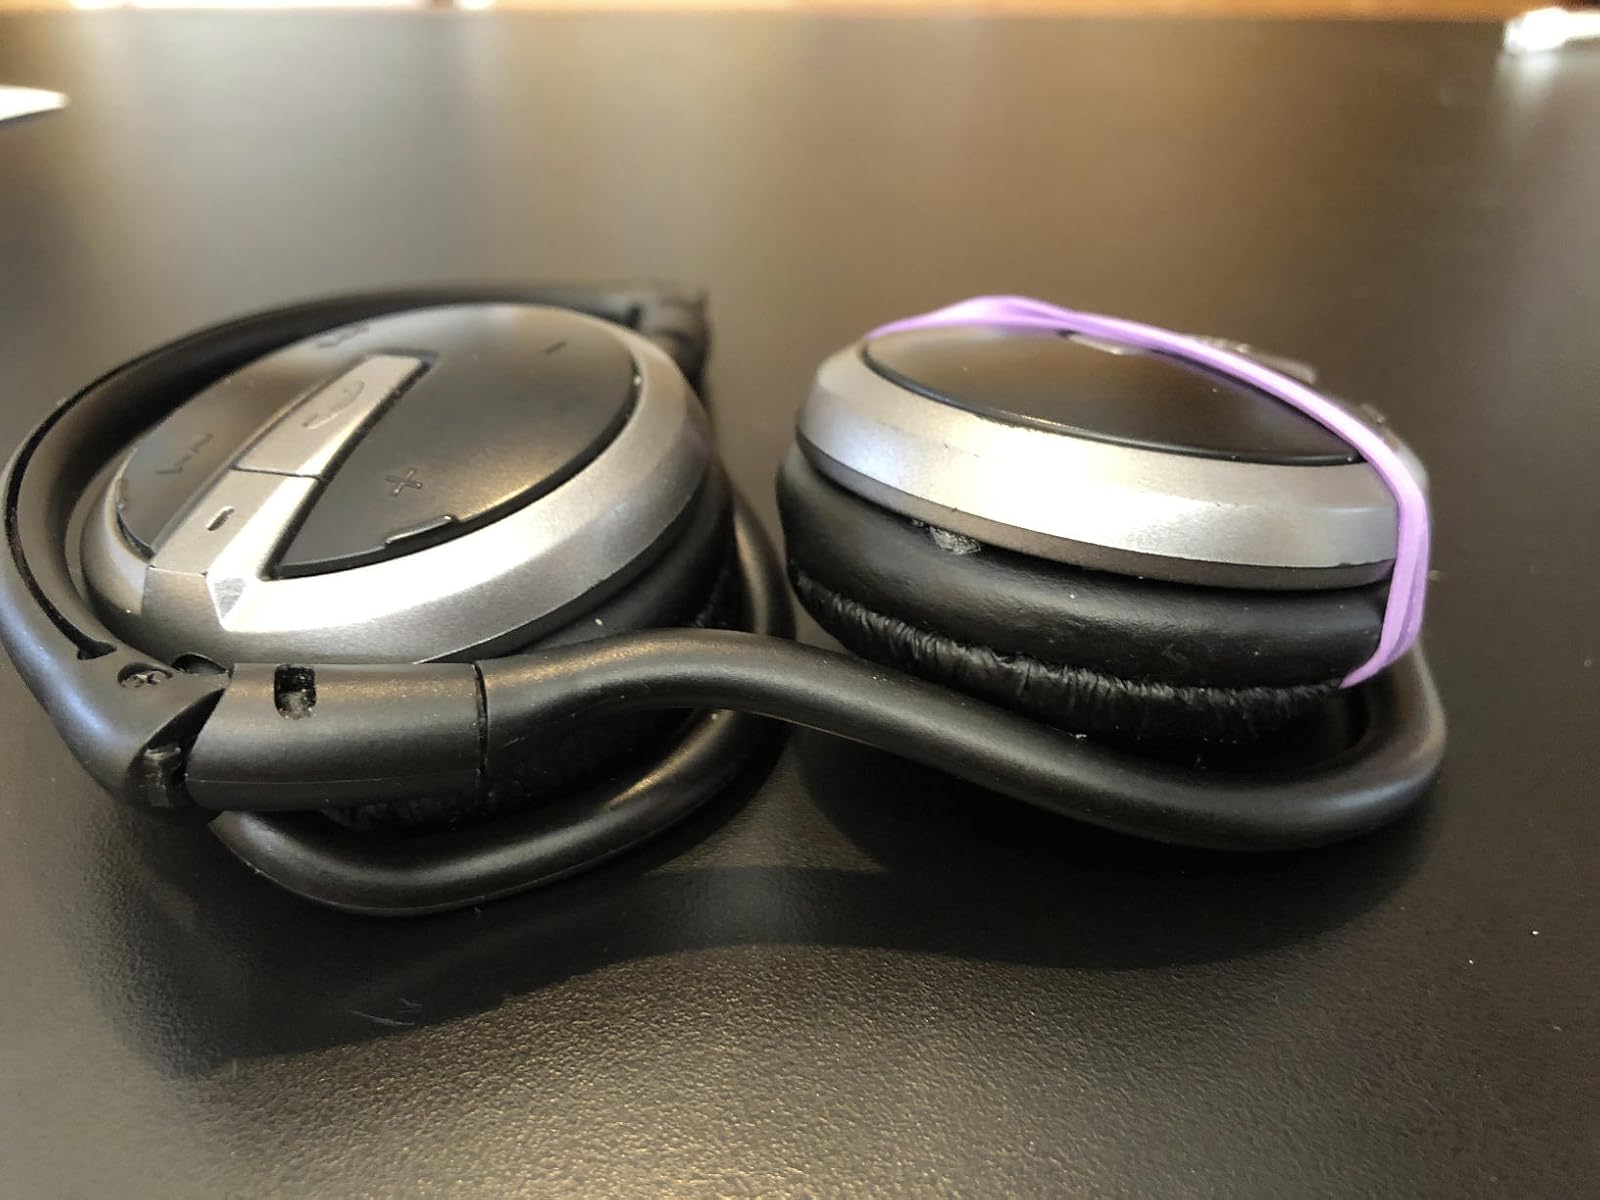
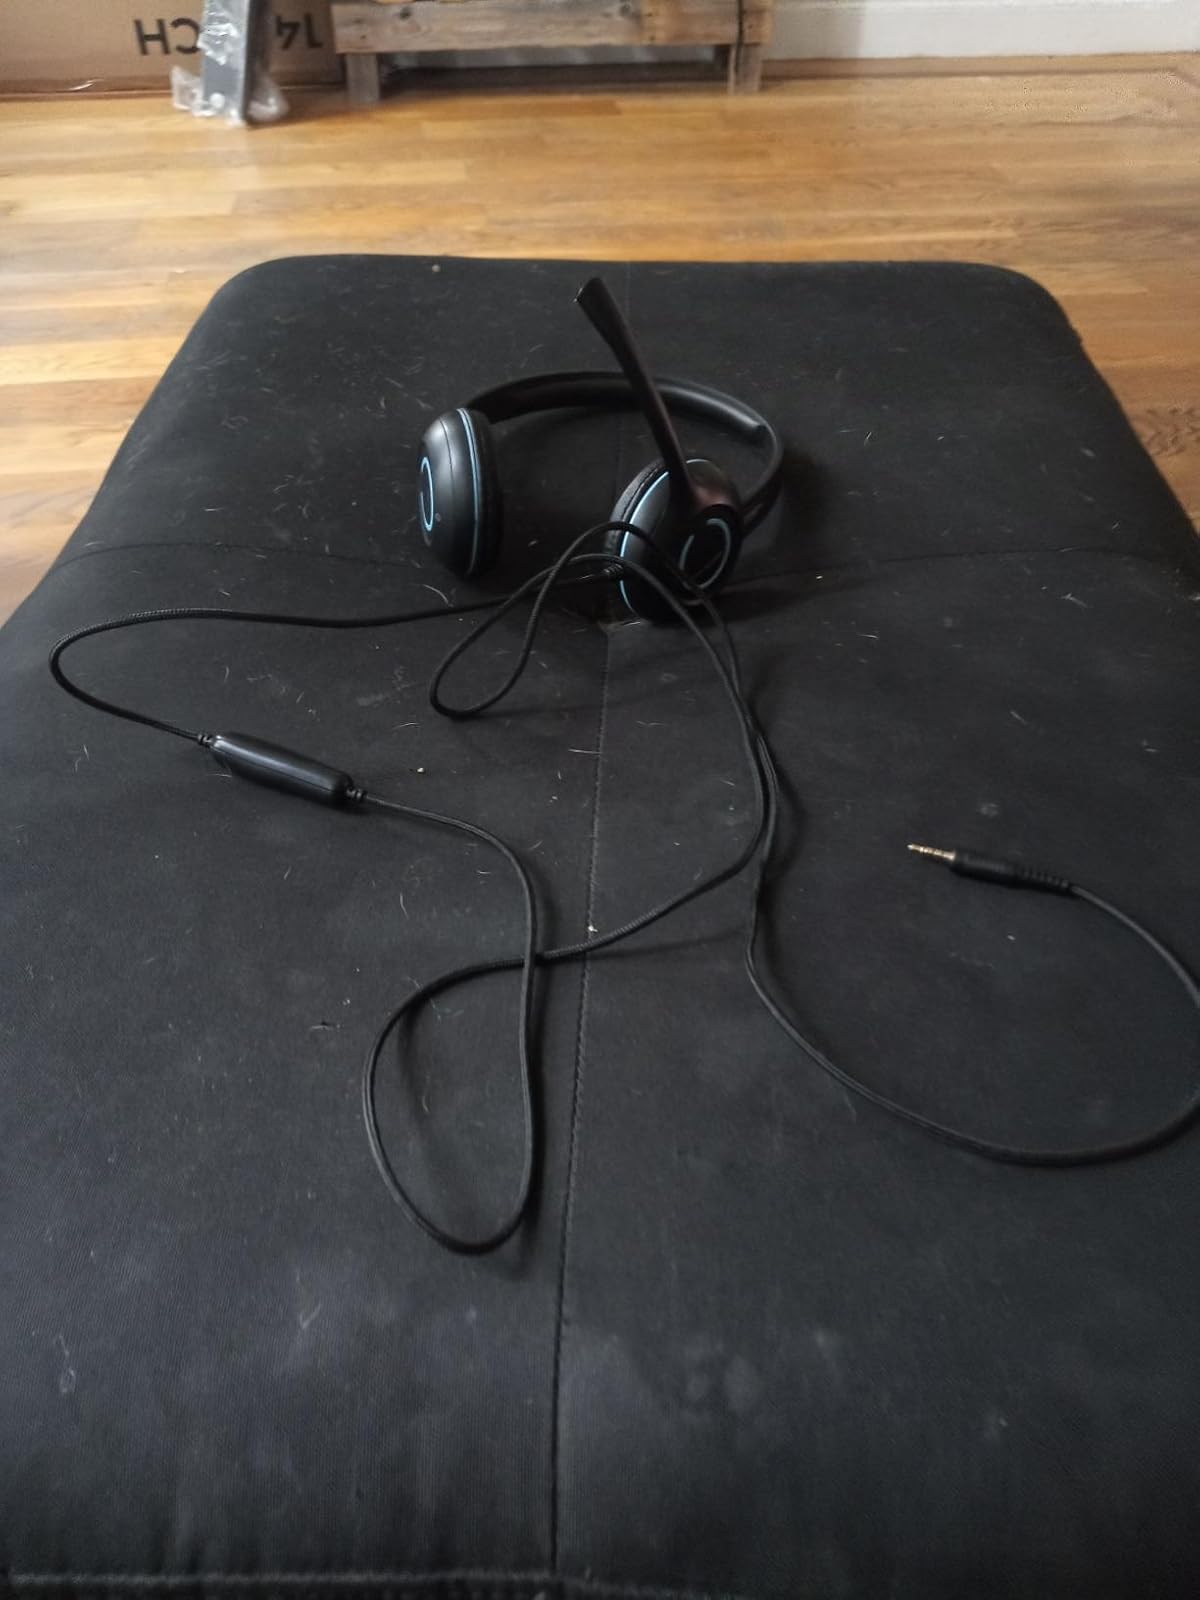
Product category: headphones
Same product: no